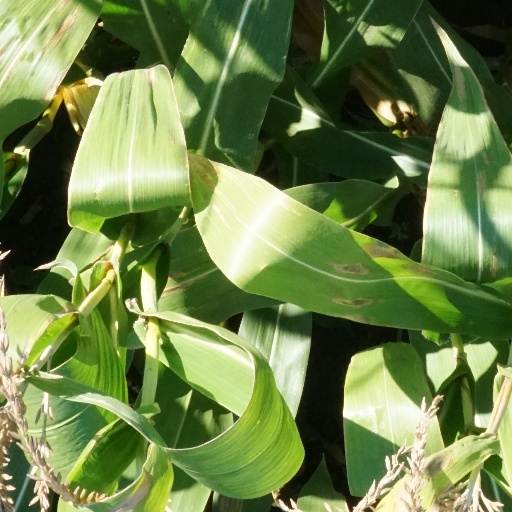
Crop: maize; corn